Simon II Nagymartoni

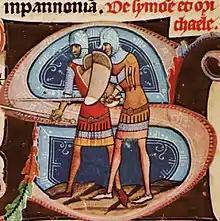
Simon and Michael Nagymartoni, depicted in the 14th-century "Illuminated Chronicle"

Simon (II) Nagymartoni (also Martinsdorfi, ; died after 1304) was a Hungarian lord in the second half of the 13th century, who served as "ispán" of Bars County from 1277 to 1278.